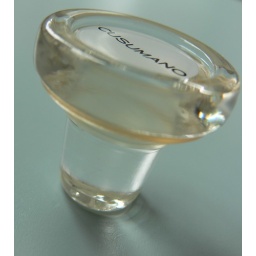
Our first glass stopper in a bottle of wine.